Middle kingdoms of India

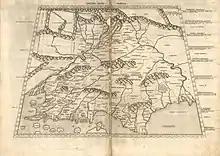
Ptolemy's 10th map of Asia, depicting India within the Ganges, 15th century reproduction

During the 2nd century BCE, the Maurya Empire became a collage of regional powers with overlapping boundaries. The whole northwest attracted a series of invaders between 200 BCE and 300 CE. The Puranas speak of many of these tribes as foreigners and impure barbarians (Mlecchas). First the Satavahana dynasty and then the Gupta Empire, both successor states to the Maurya Empire, attempt to contain the expansions of the successive before eventually crumbling internally due to the pressure exerted by these wars.